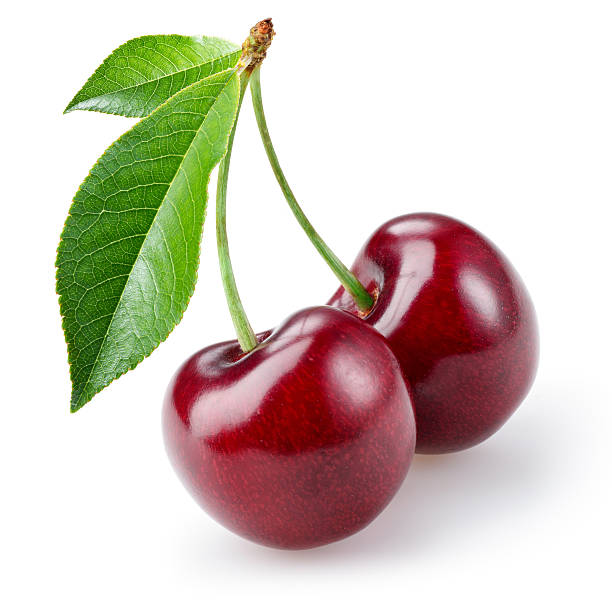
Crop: cherry
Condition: healthy